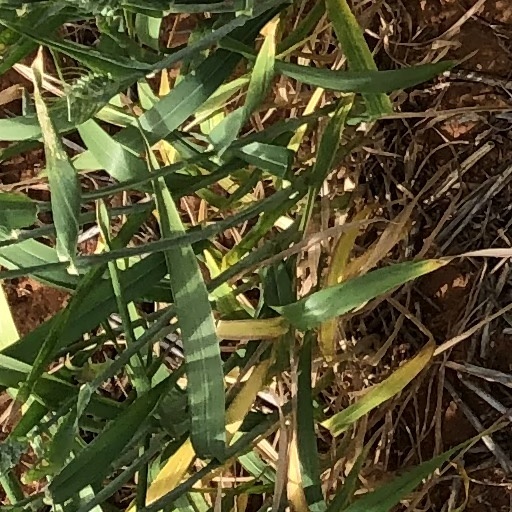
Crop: wheat